Culture of Russia

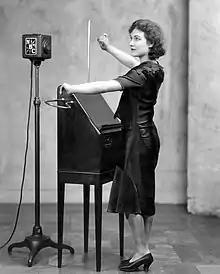
Alexandra Stepanoff playing Theremin in 1930

The original purpose of the ballet in Russia was to entertain the imperial court. The first ballet company was the Imperial School of Ballet in St. Petersburg in the 1740s. The Ballets Russes was a ballet company founded in the 1909 by Sergey Diaghilev, an enormously important figure in the Russian ballet scene. Diaghilev and his Ballets Russes' travels abroad profoundly influenced the development of dance worldwide. The headquarters of his ballet company was located in Paris, France. A protégé of Diaghilev, George Balanchine, founded the New York City Ballet Company in 1948.